Fortress of Doboj

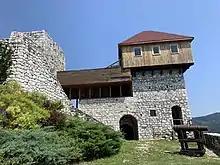
The watchtower and lower fort

Doboj fortress underwent a major reconstruction in the spring of 1415. While still retaining some of its original Romanesque elements, the fortress now displayed Gothic structure and had its large keep reinforced with thick walls - up to 3 feet or about 1 meter thick at the Eastern wall. Northern tower received an addition of a bastion/plateau with six cannon. The captain's tower was turned into even more dominating feature, a 5-stories tall donjon. Its perfectly square base and considerable height were not typical for Usora castles of the time. Moreover, additional outer walls were built around the original triangular core and three big towers (Northern, Eastern, and Southern Gate) have been strengthened as well. These towers strategically protected flanks of the fortress, hence rendering any idea of an attack a suicidal attempt. The Southern tower's walls, in particular, were changed into round shape in order to deflect cannonballs (circa 1370-1380s) and local captains at the time used Dubrovnik-made cannons, bombards, and balistas as the fortress' main defense weaponry. Since early 14th century, there was a small contingent permanently stationed at the fortress and it was armed with swords, lances, halberds, bows, crossbows, and later on, handguns. Much of the weaponry was locally made but finer equipment was imported from Germany, Venice, and Dubrovnik. The latter was known as Republic of Ragusa at the time and its merchants travelled and traded regularly throughout medieval Usora and Bosnia. Ragusan engineers also built the water cistern in the upper fort of Doboj.